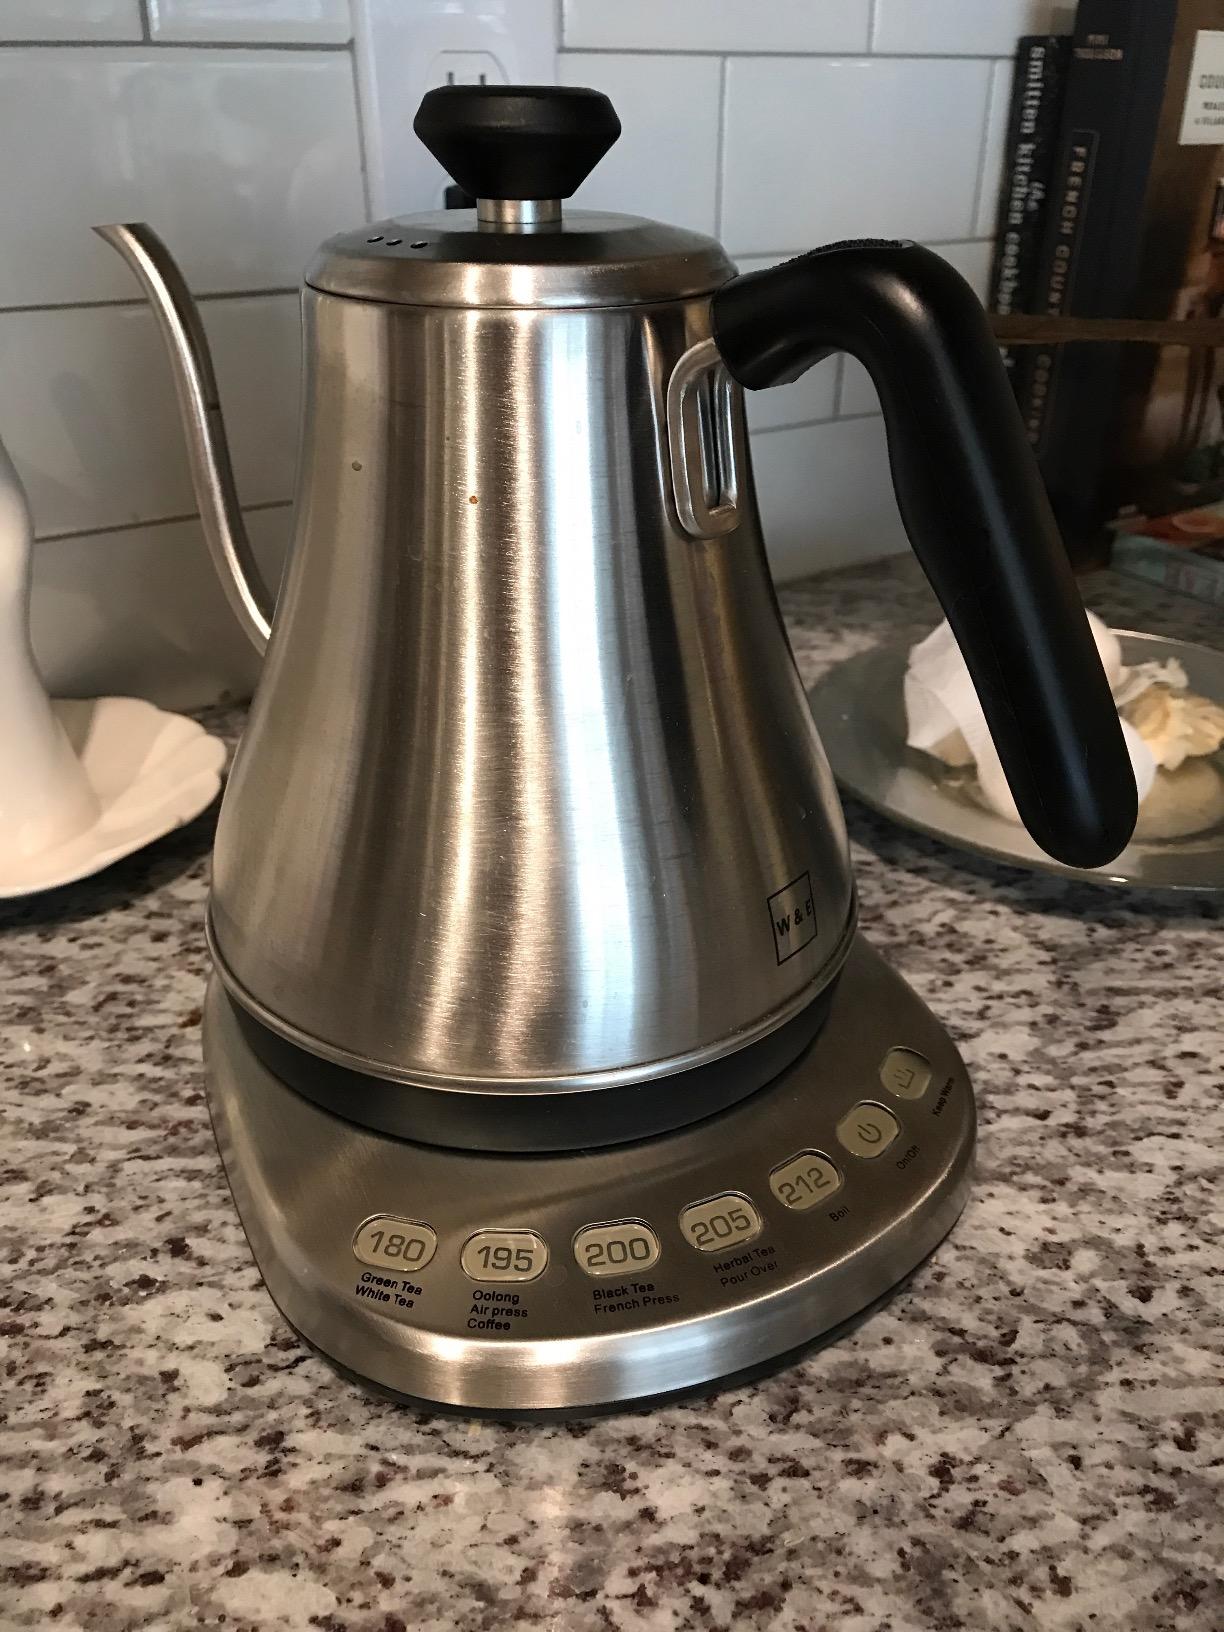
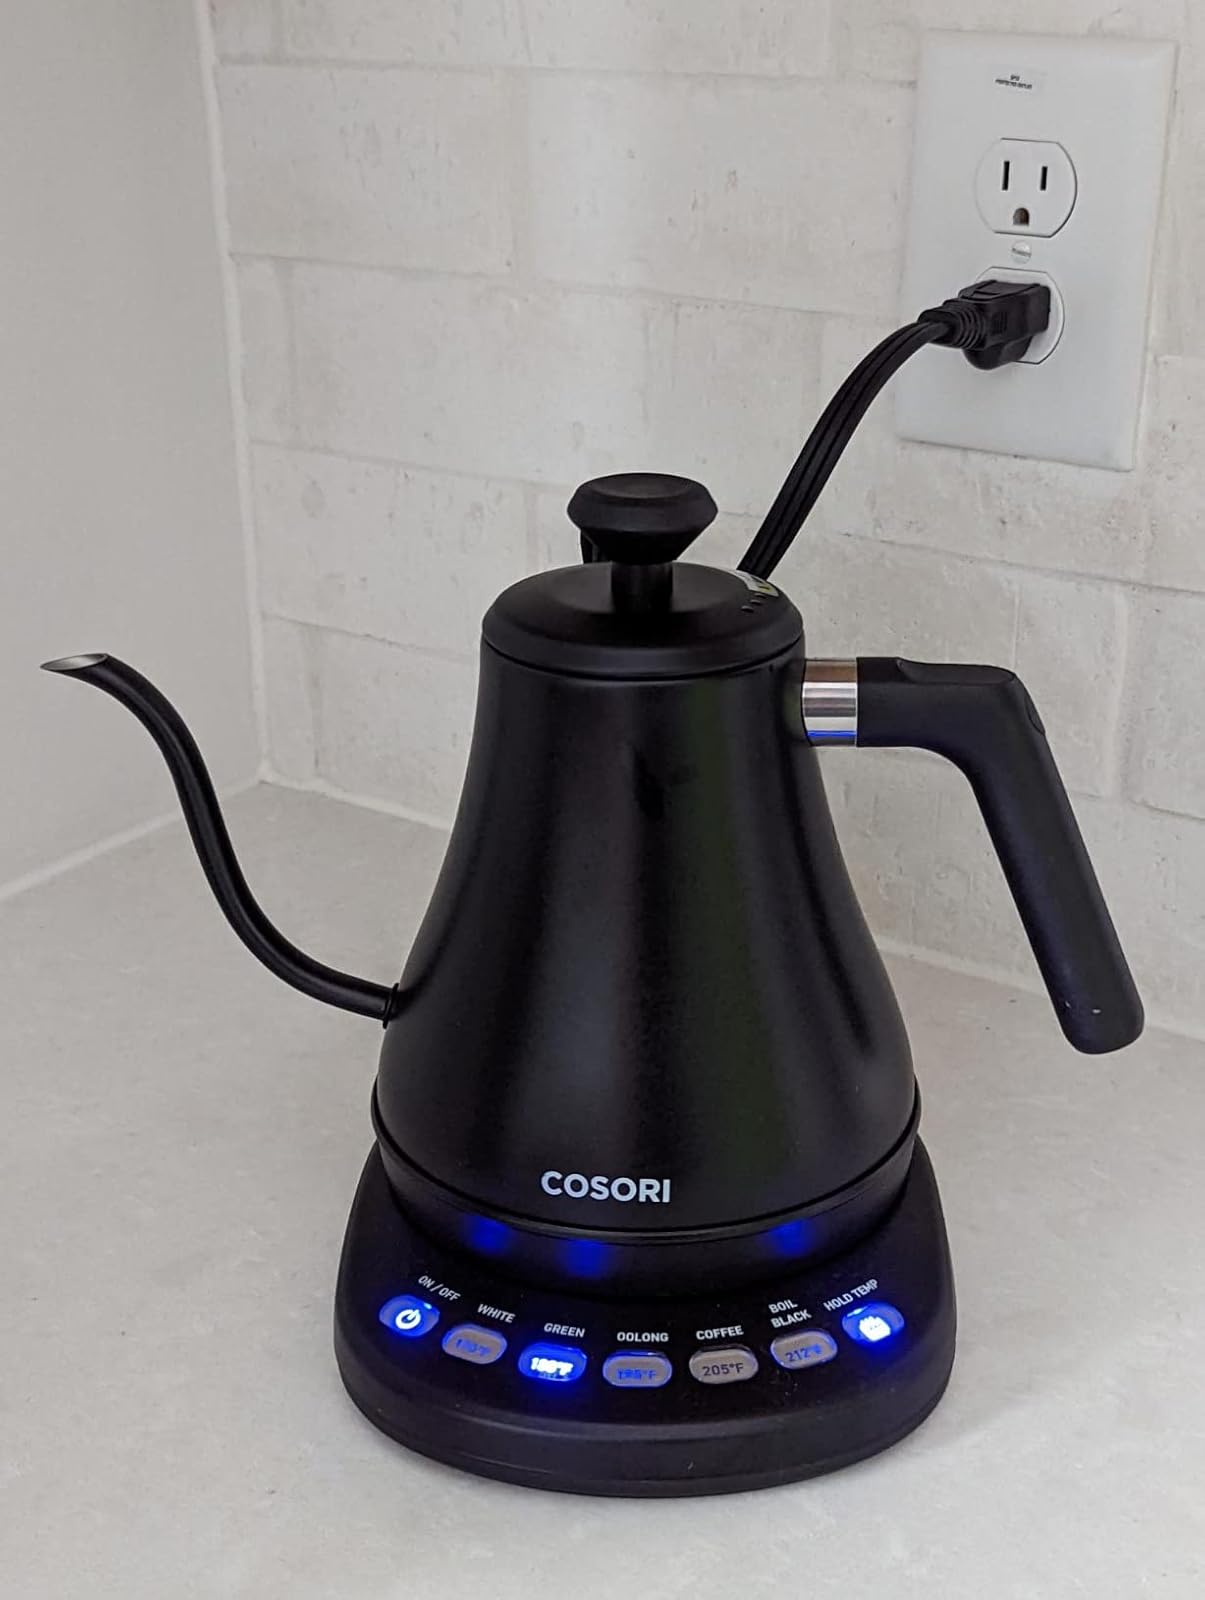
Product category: items_kettle
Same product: no